Le Halua Le

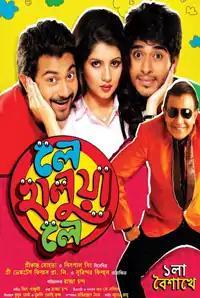
Promotional poster

Le Halua Le is a 2012 Indian Bengali-language action comedy film directed by Raja Chanda. Jointly produced by Shrikant Mohta and Nispal Singh under their respective banners of Shree Venkatesh Films and Surinder Films, the screenplay and dialogues of the film were by N. K. Salil. It stars Mithun Chakraborty, Soham Chakraborty, Paayel Sarkar, Hiran Chatterjee and Laboni Sarkar in lead roles. The movie is a remake of the Malayalam film "Poochakkoru Mookkuthi" directed by Priyadarshan.